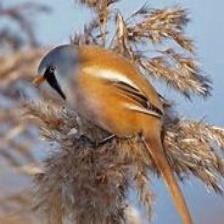
Species: BEARDED REEDLING
Scientific name: PANURUS BIARMICUS